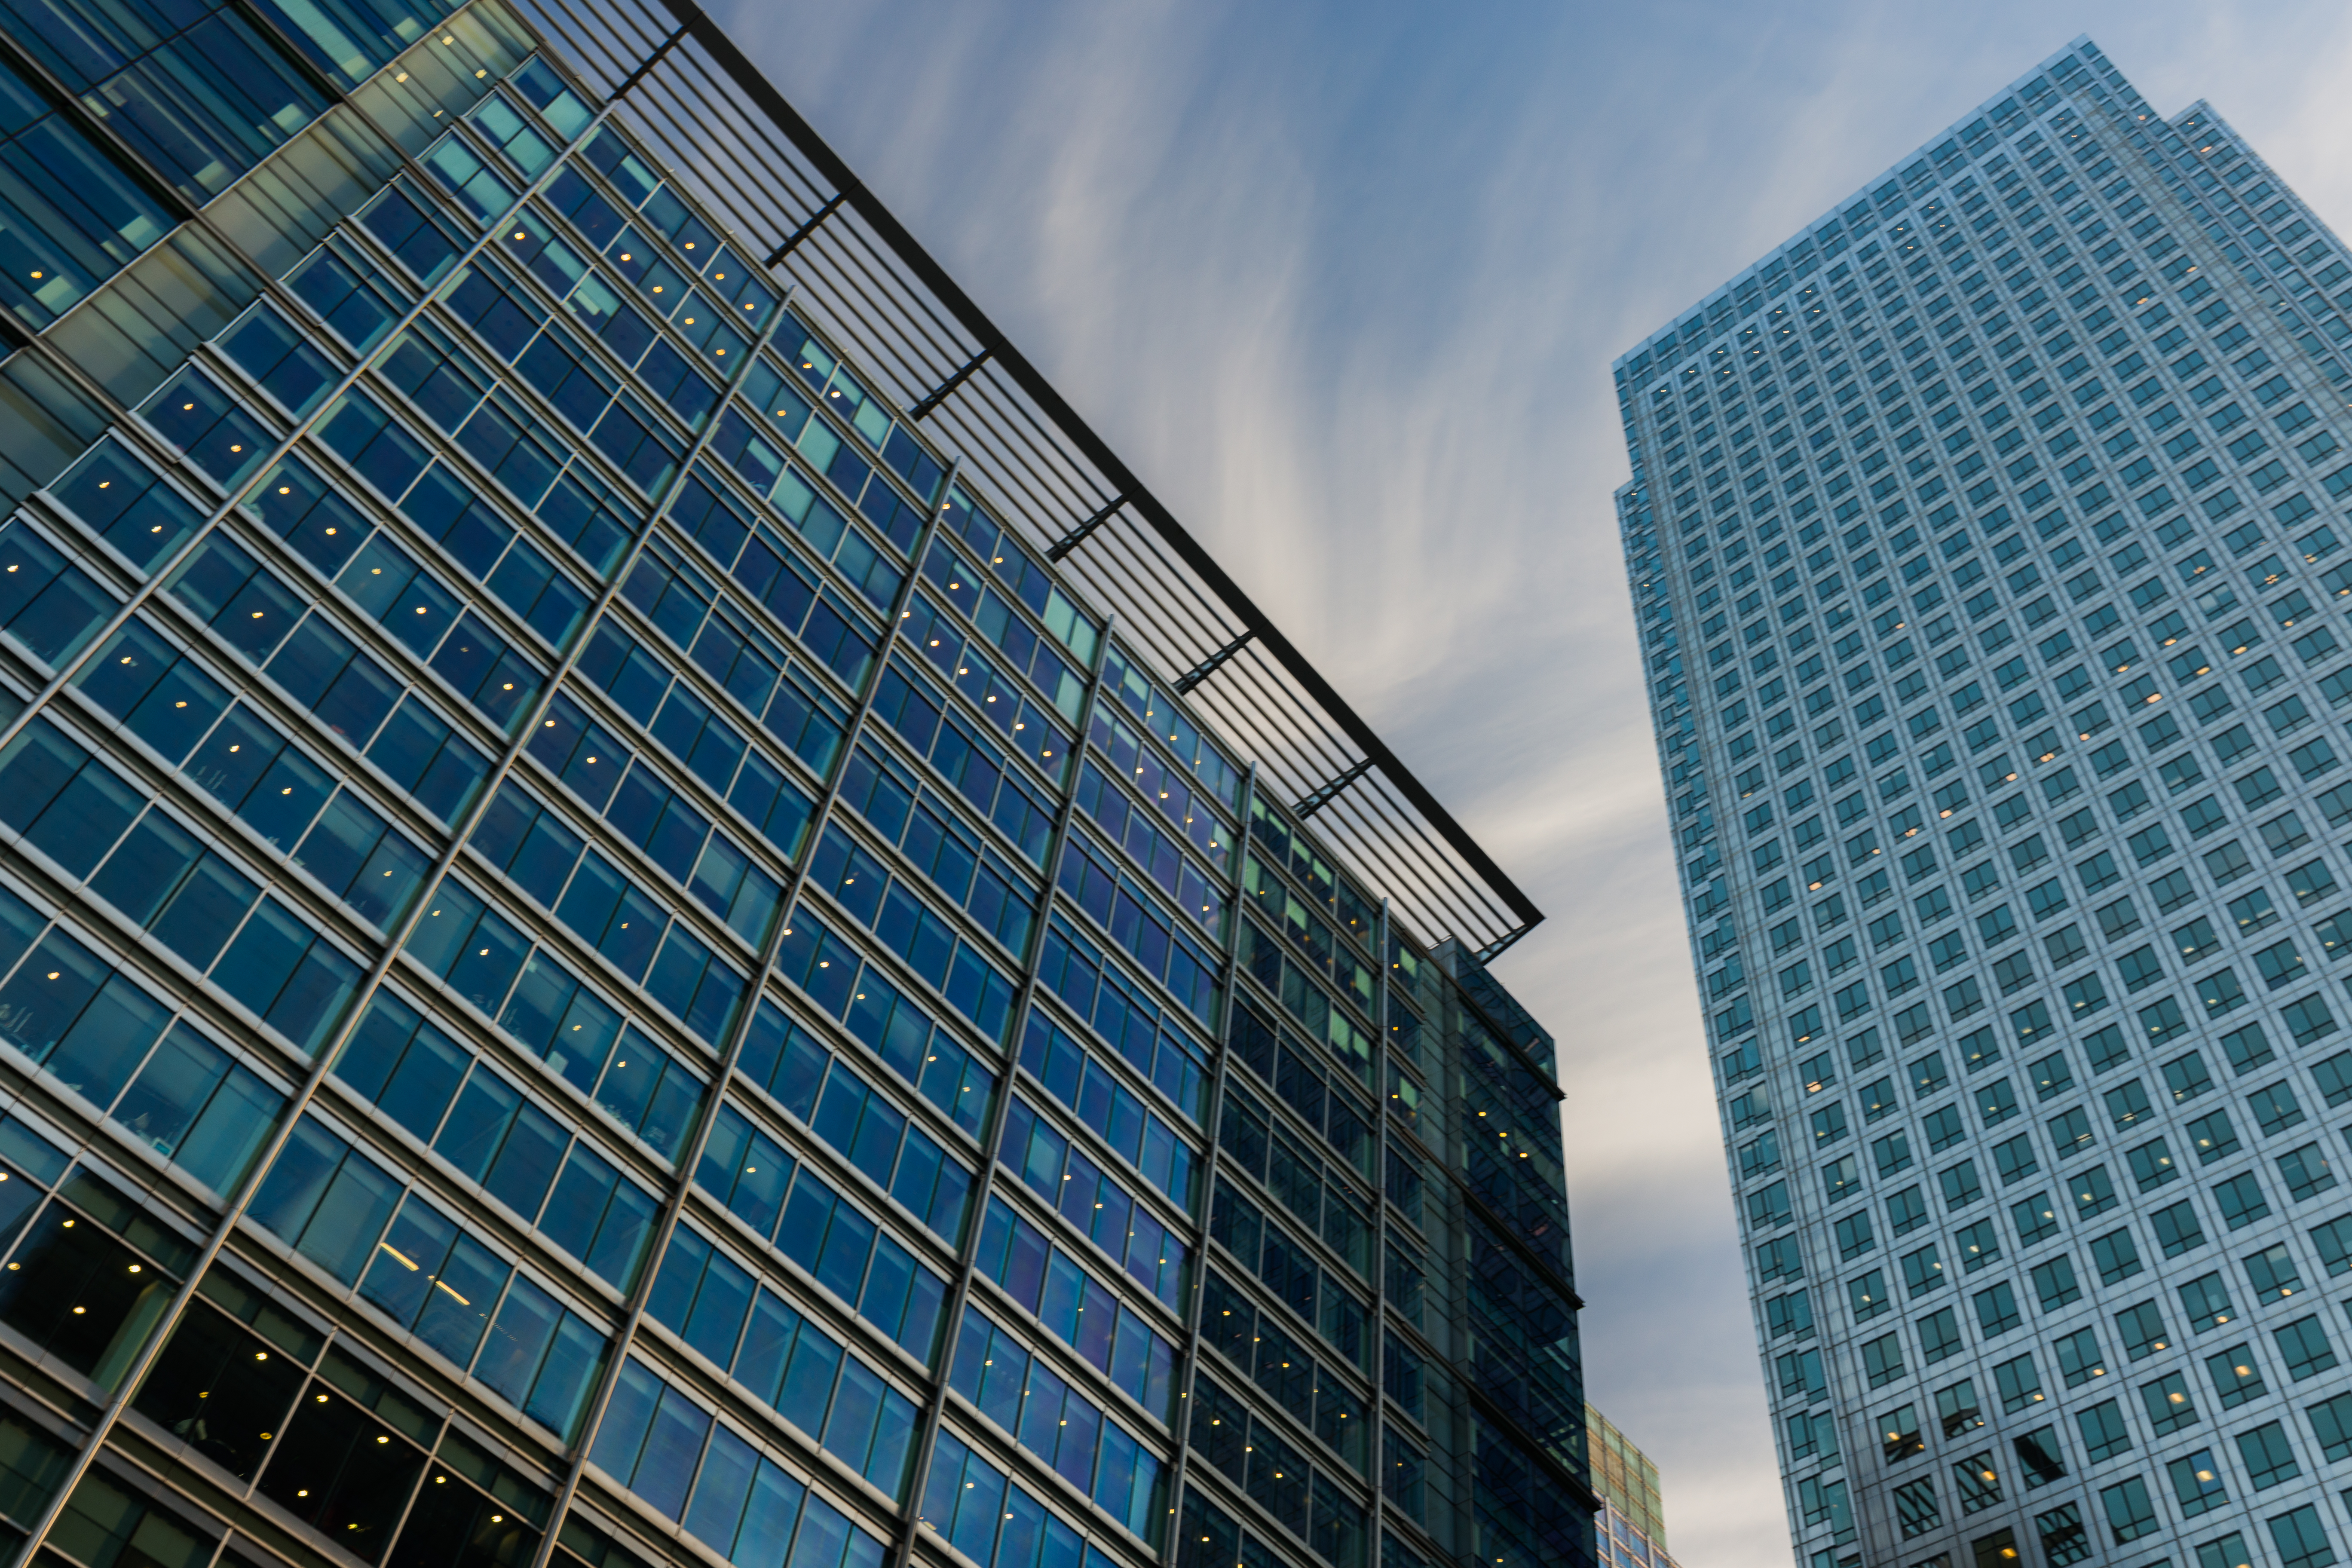
architecture, skyline, glass, perspective, building, city, skyscraper, cityscape, downtown, line, reflection, tower, landmark, facade, blue, tower block, windows, headquarters, metropolis, condominium, urban area, human settlement, metropolitan area, window covering